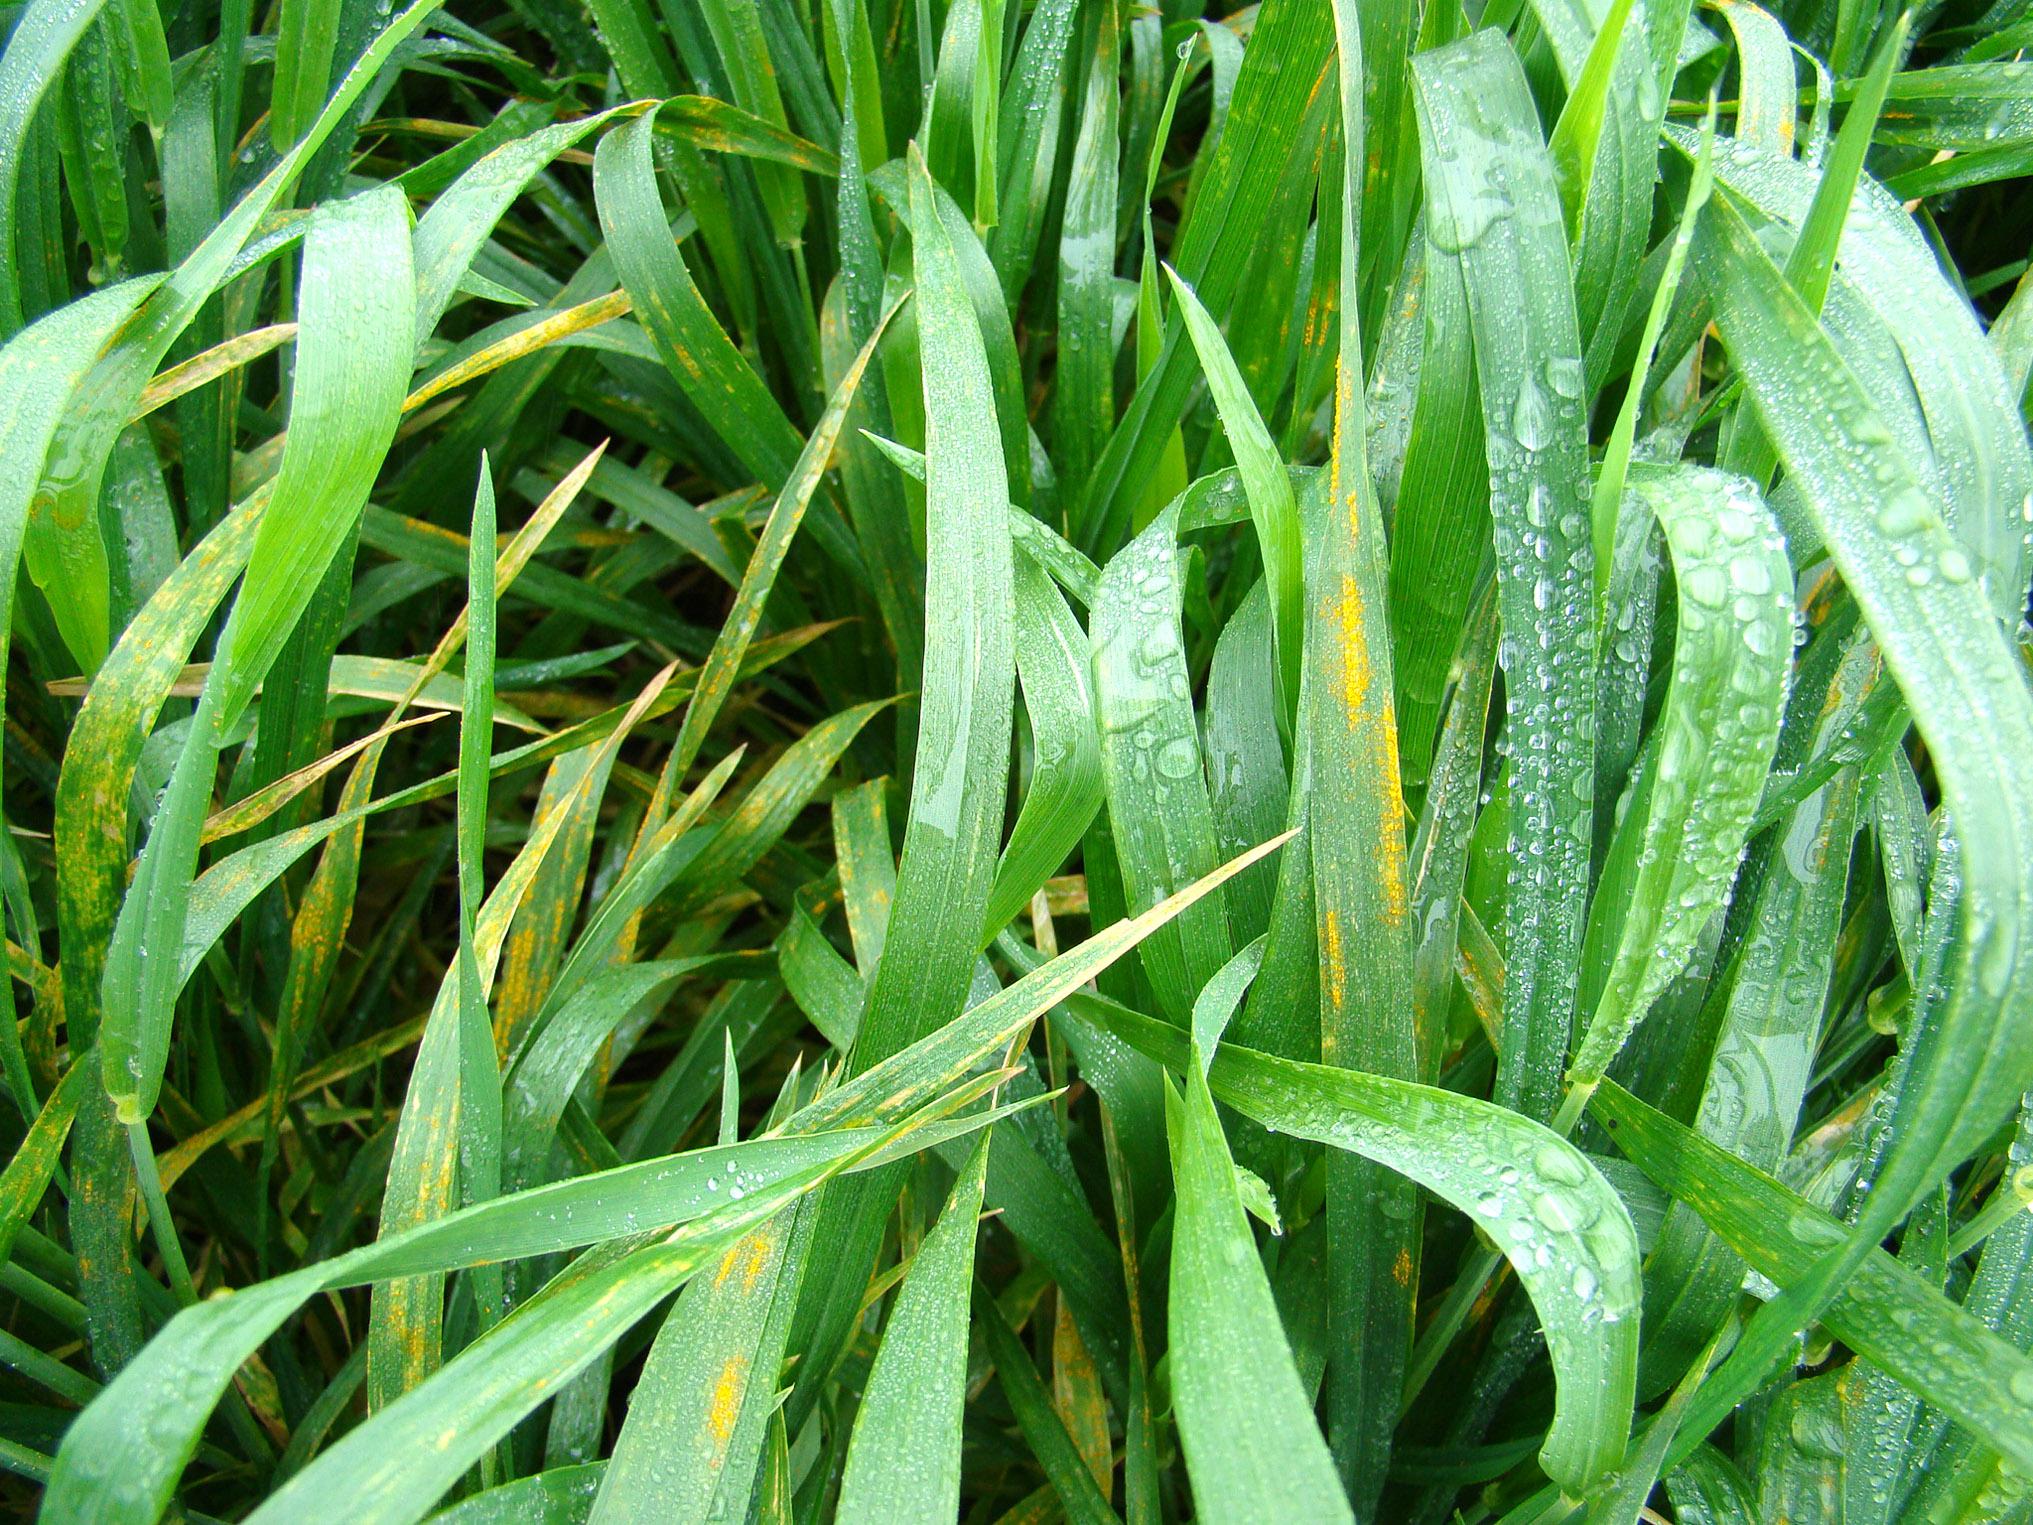
Plant: Wheat
Disease: wheat stripe rust